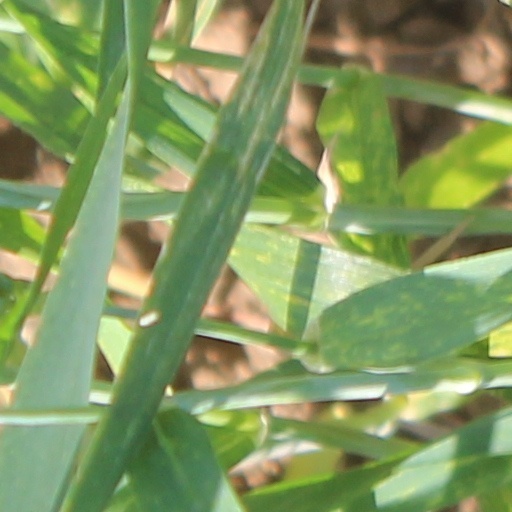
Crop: wheat